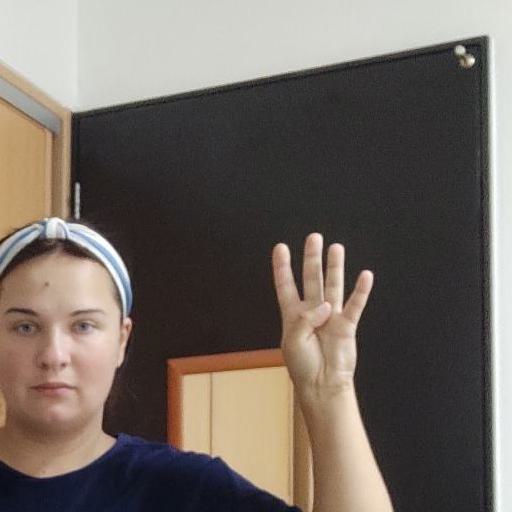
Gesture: four